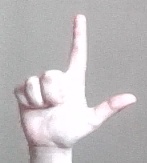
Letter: laam